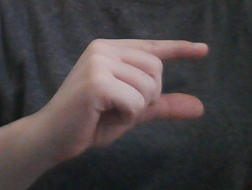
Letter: dal